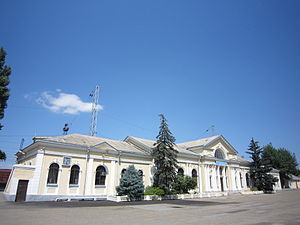
Armavir
Armavir er en by i Krasnodar kraj i det Sydlige føderale distrikt i Den Russiske Føderation. Byen har 190.709 indbyggere.